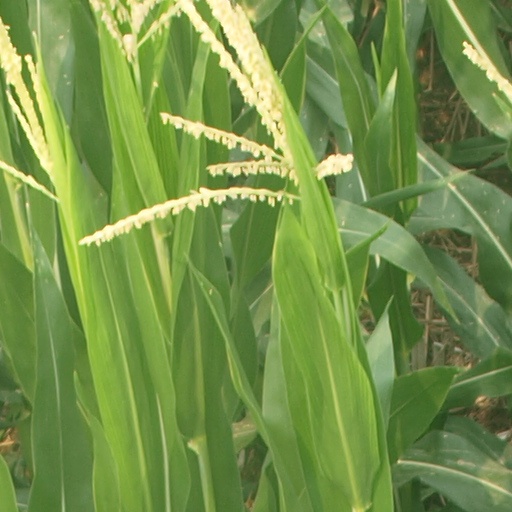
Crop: maize; corn